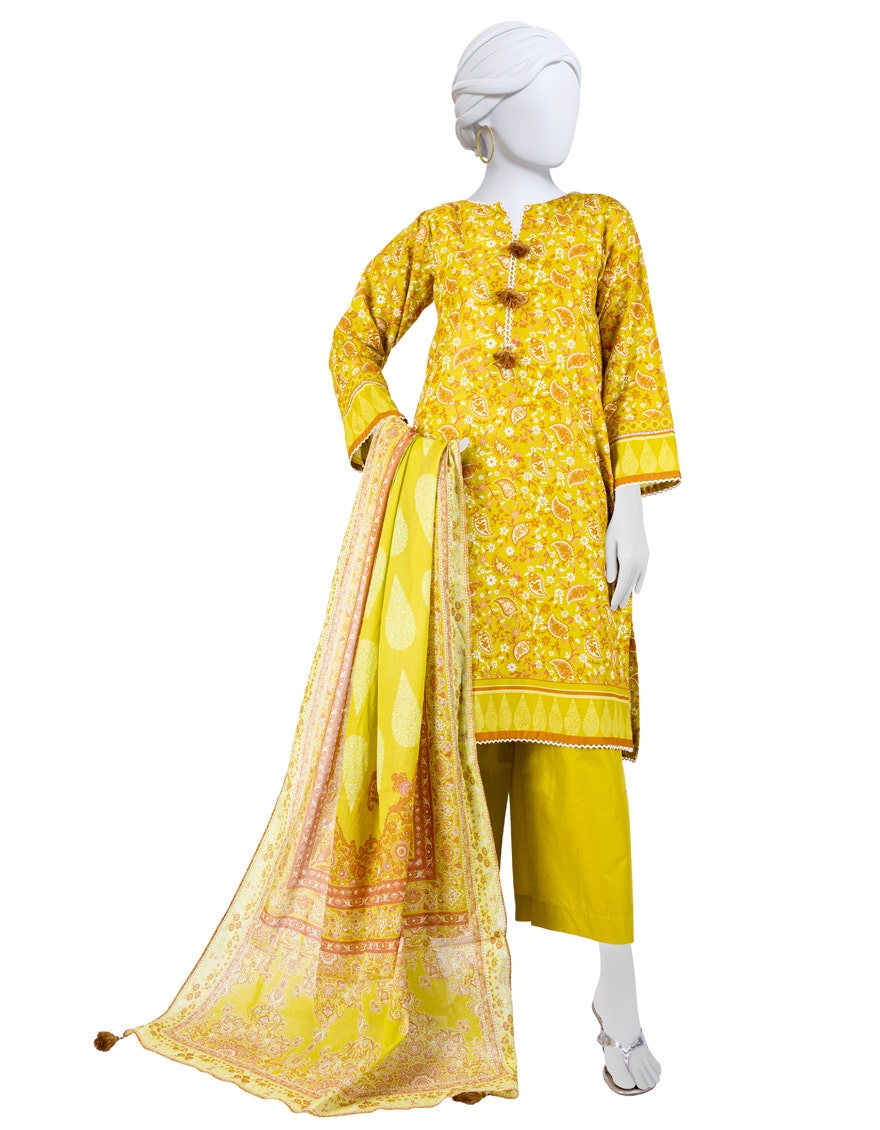
yellow multi embroidered salwar suit